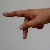
The image shows a hand gesture representing the letter 'P' in Indian Sign Language.